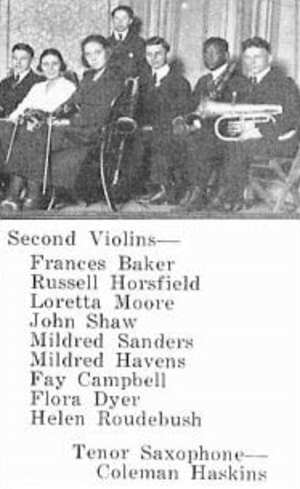
Coleman “Bean” Hawkins est un musicien afro-américain saxophoniste ténor de jazz. Il fut l’un des solistes majeurs du middle jazz et considéré comme le père du saxophone dans le jazz. Il est une des figures musicales de la Renaissance de Harlem.